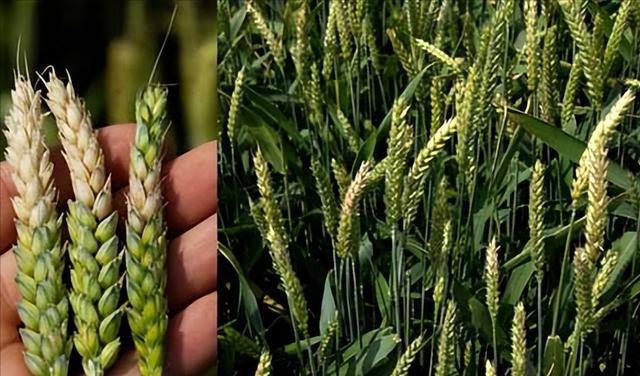
Plant: Wheat
Disease: wheat head scab